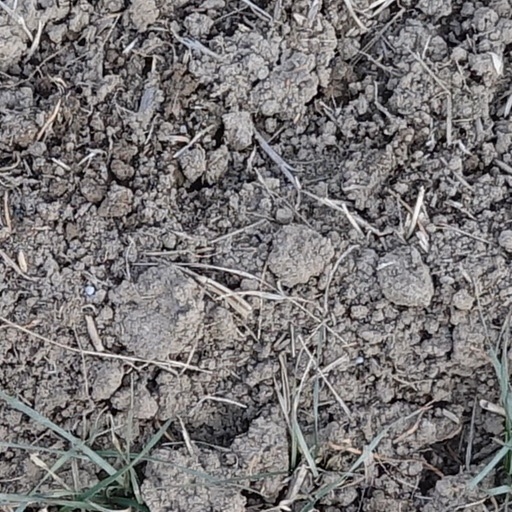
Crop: wheat